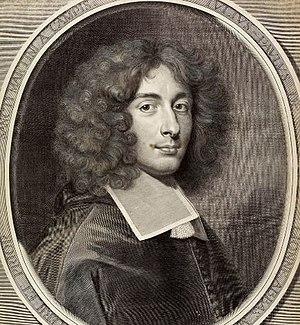
Portrait de Jules-Paul de Lionne.
Le prieuré du Louroux, également connu sous le nom de château du Louroux, est situé sur la commune du Louroux dans le département français d'Indre-et-Loire en région Centre-Val de Loire. Il est fondé au cours du XIᵉ siècle par l'abbaye de Marmoutier. Ce monastère bénédictin fait alors partie des neuf prieurés possédés par l'abbatiat tourangeau et implantés dans le diocèse de Tours.